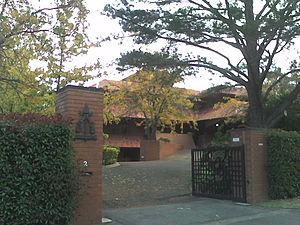
Depuis le 8 janvier 2018, le Saint-Siège entretient des relations diplomatiques bilatérales avec 183 États contre 174 en 2005, à la fin du pontificat du pape Jean-Paul II, 84 en 1978, à la fin du pontificat du pape Jean-Paul I, et seulement une vingtaine en 1900. Il n’en entretient toujours pas avec 13 États : Afghanistan, Arabie saoudite, Bhoutan, Brunei, Chine, Comores, Corée du Nord, Laos, Maldives, Oman, Somalie, Tuvalu et Viêt Nam. Toutefois, des négociations ont commencé avec le Viêt Nam en vue de l'établissement de relations diplomatiques et des délégués apostoliques sont envoyés aux catholiques de 4 de ces pays : Brunei, Comores, Laos et Somalie.